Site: brandenburg
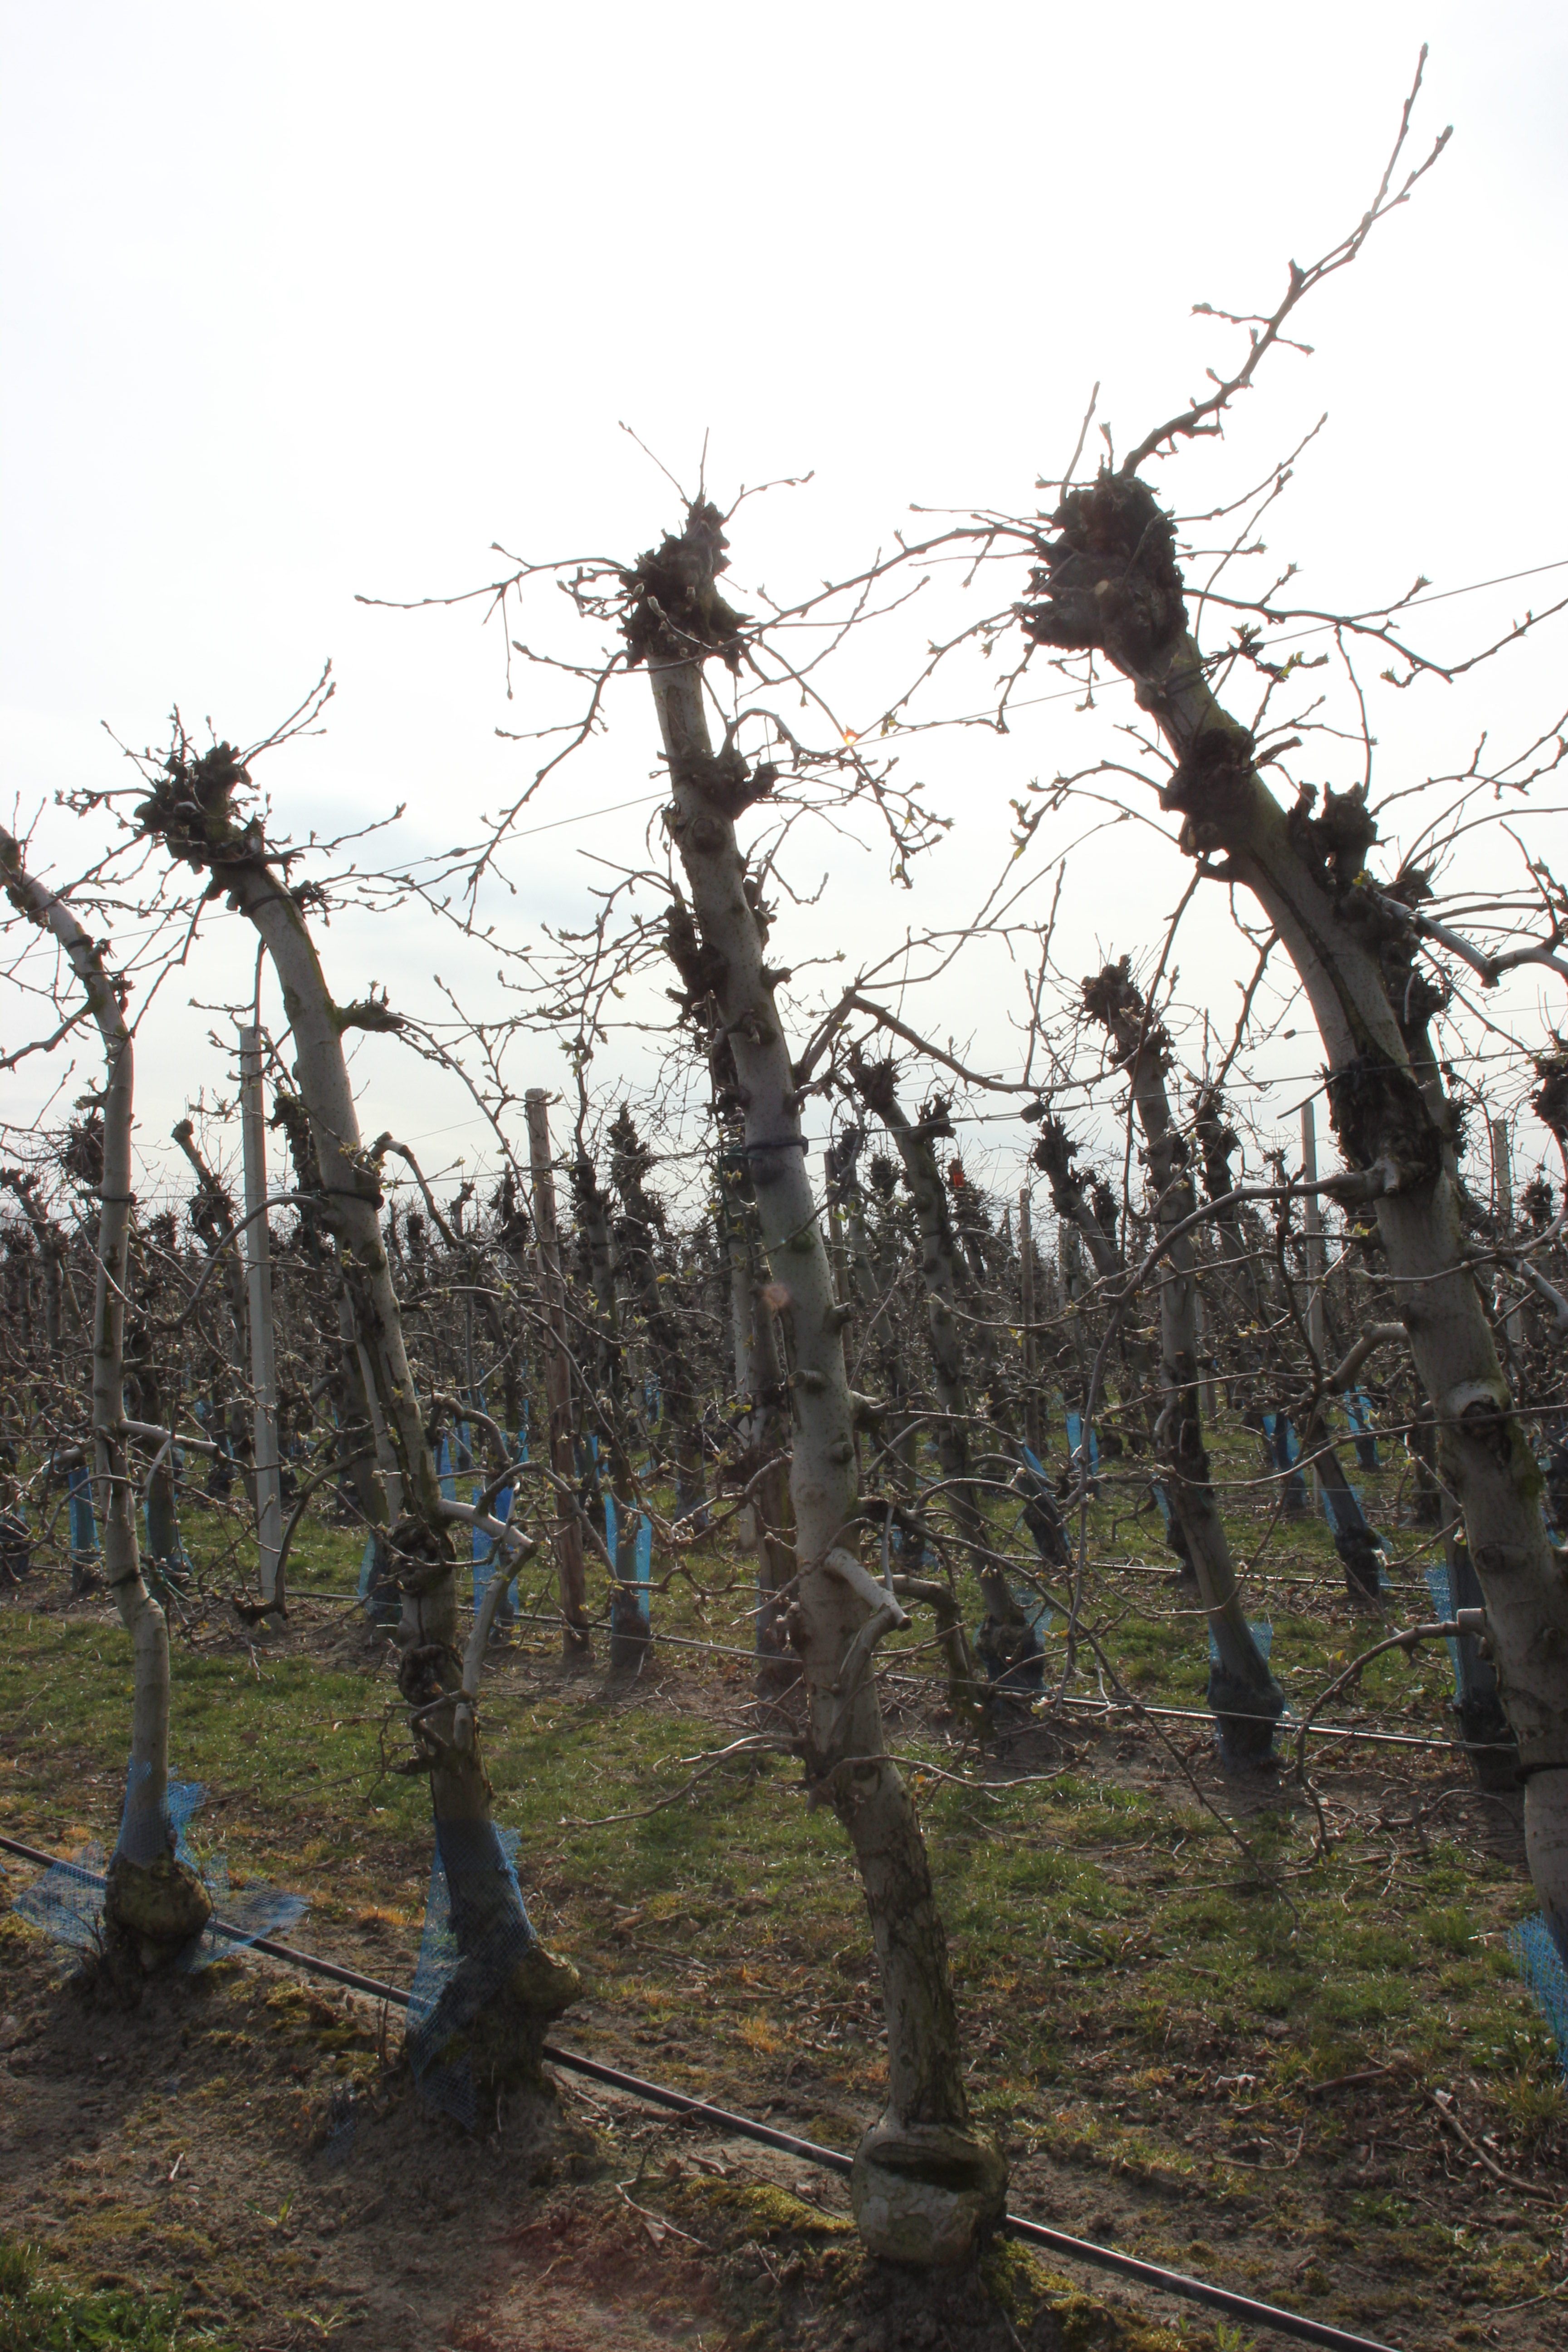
Growth stage (BBCH 54): Inflorescence emergence